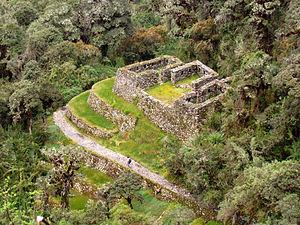
Un tambo était dans l'Empire inca un complexe architectural aux fonctions administratives et militaires. Construits sur les chemins incas, les tambos servaient de point de ravitaillement et d'hébergement pour les émissaires impériaux, et abritaient des archives comptables sous la forme de quipus. Ils étaient entretenus par les habitants des villages les plus proches, dans le cadre du système de conscription communautaire appelé mita.
Qunchamarka est un site archéologique inca situé au Pérou, dans la région de Cuzco, dans la province d'Urubamba, dans le district du Machu Picchu, au sud-ouest de la montagne Runkuraqay. Le site se trouve sur le chemin de l'inca au Machu Picchu, entre les sites archéologiques de Sayaqmarka et de Puyupatamarka.